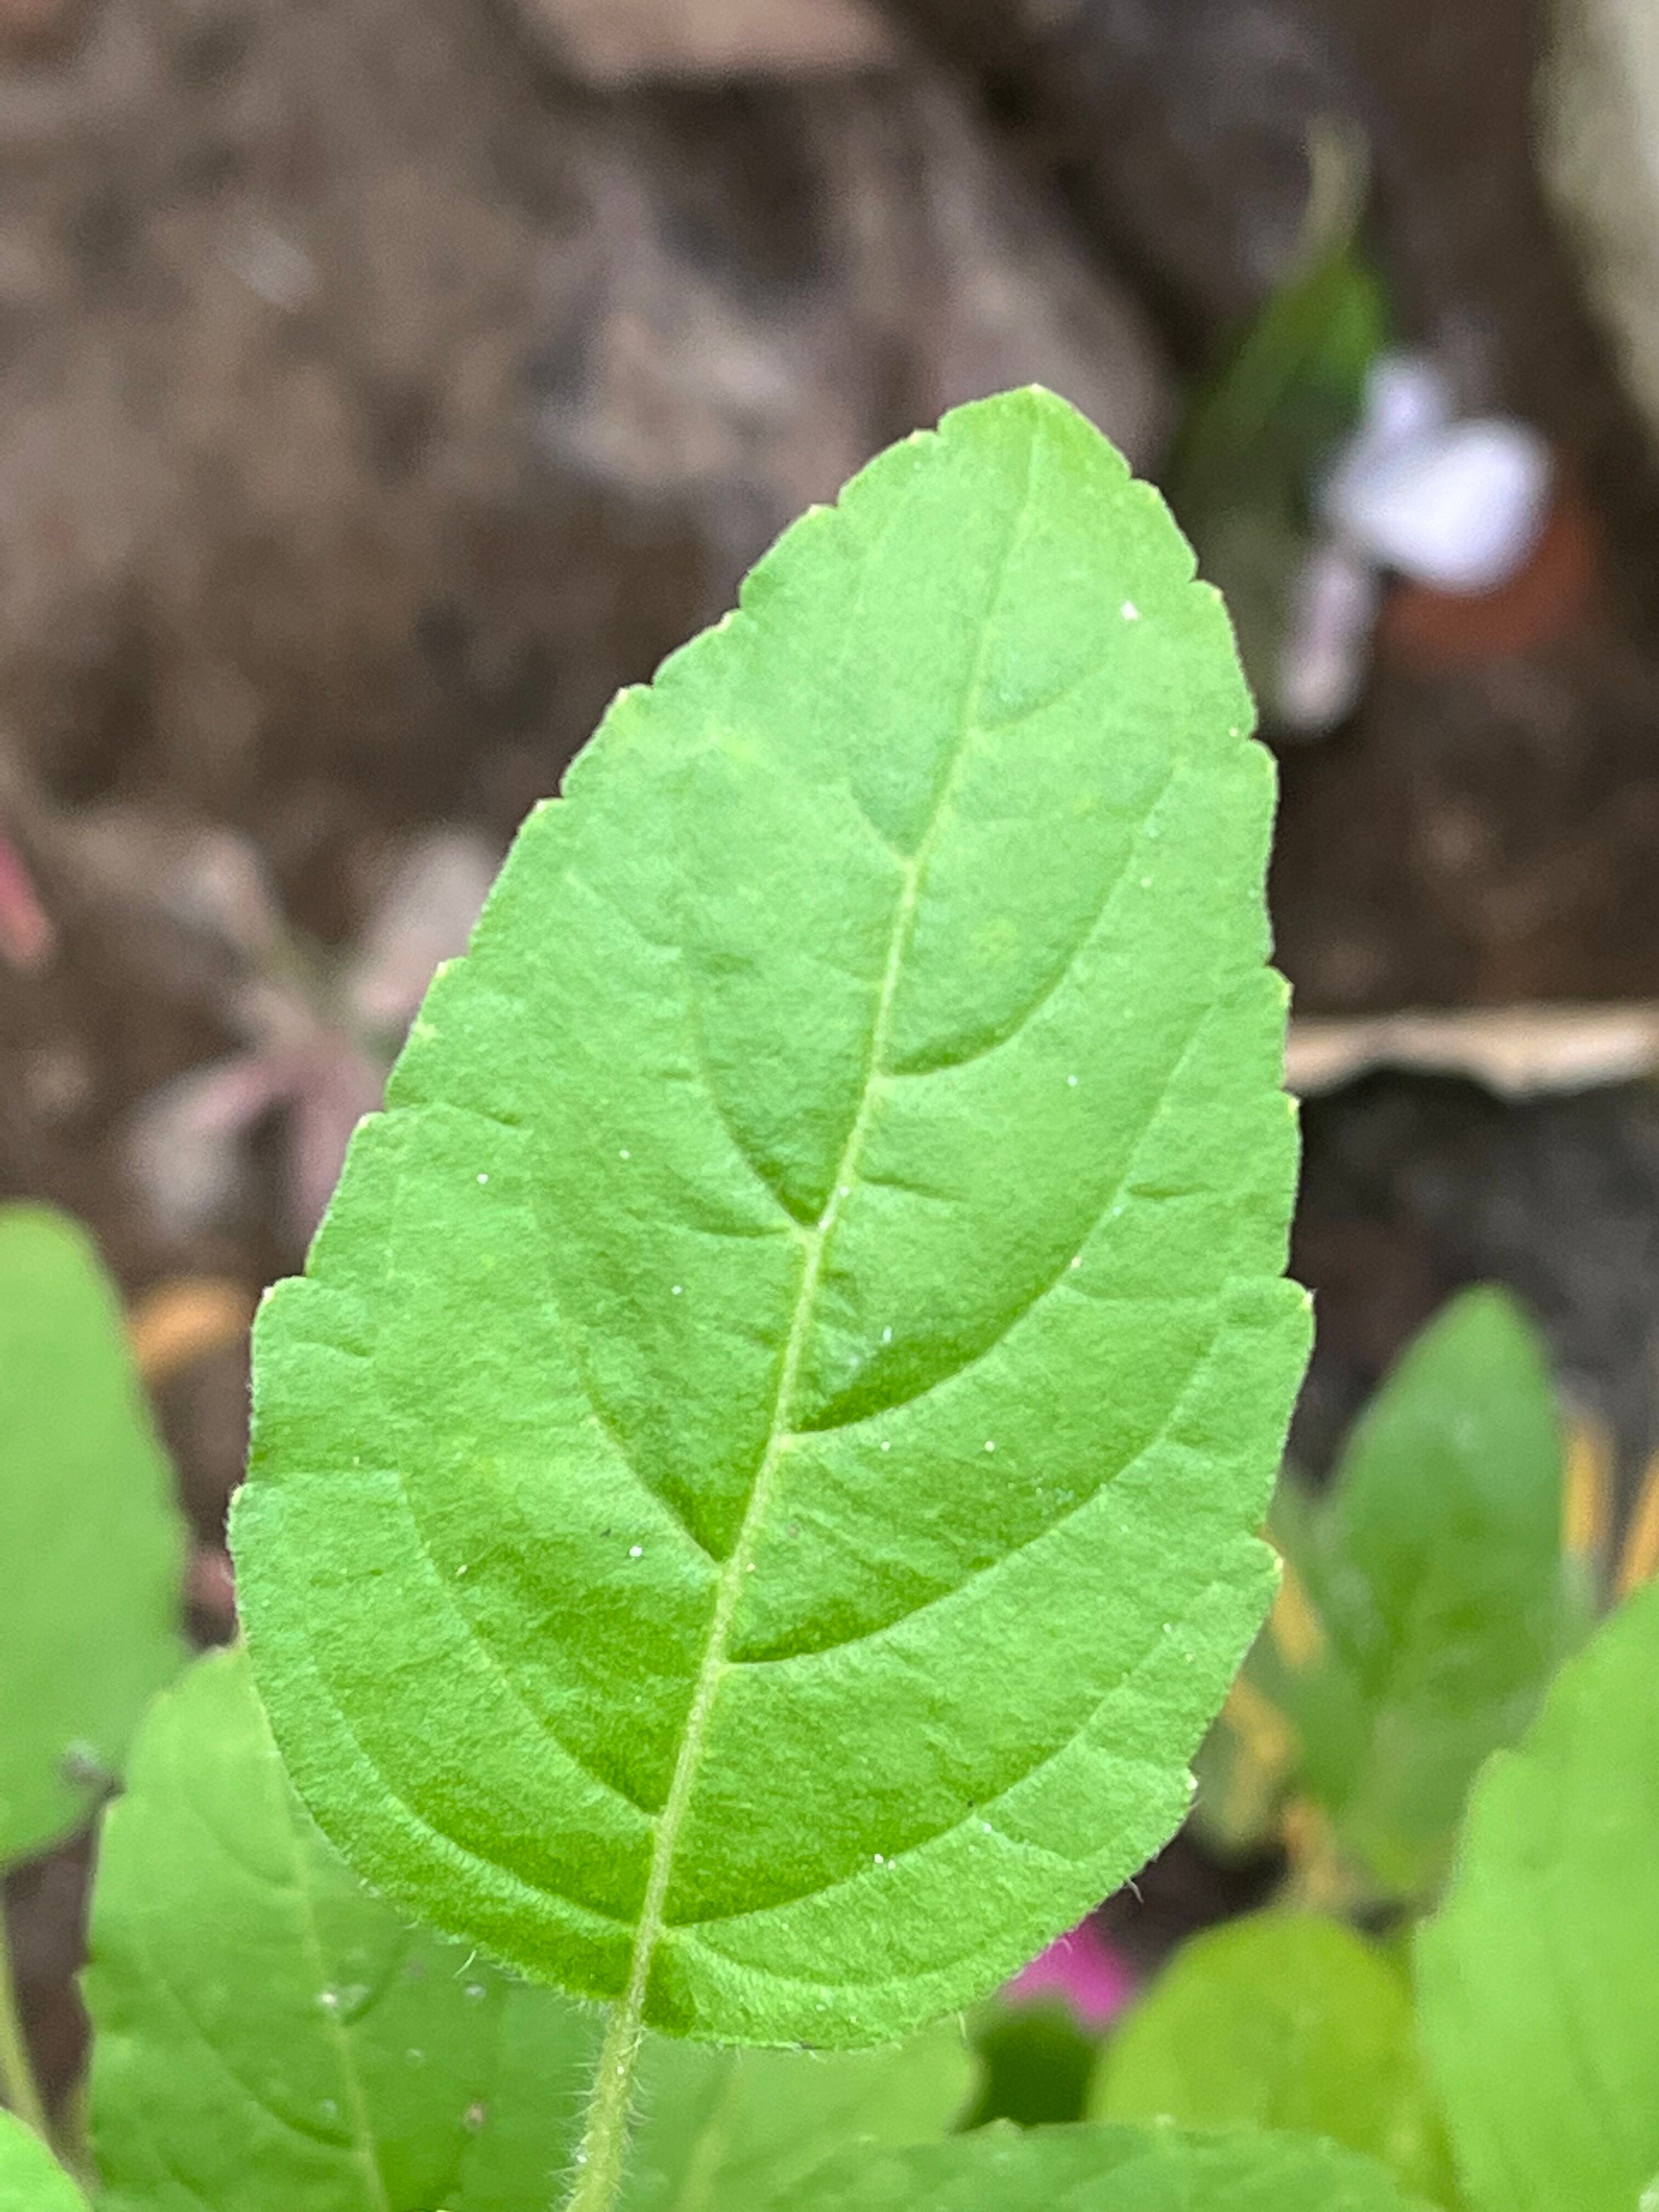
Plant species: ocimum-tenuiflorum